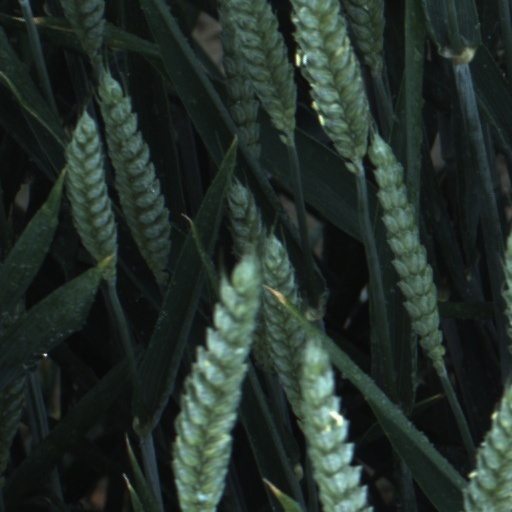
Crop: wheat